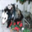
Label: possum